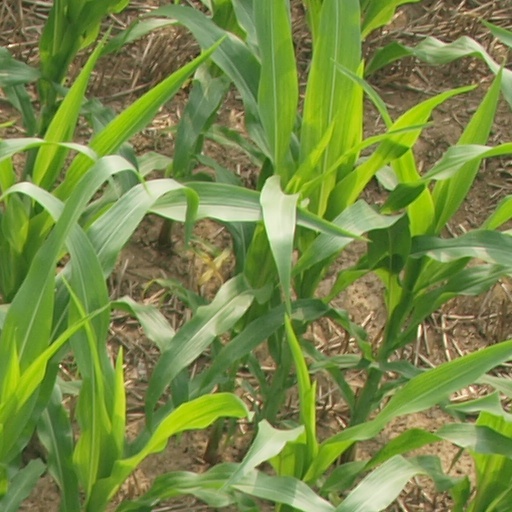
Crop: maize; corn